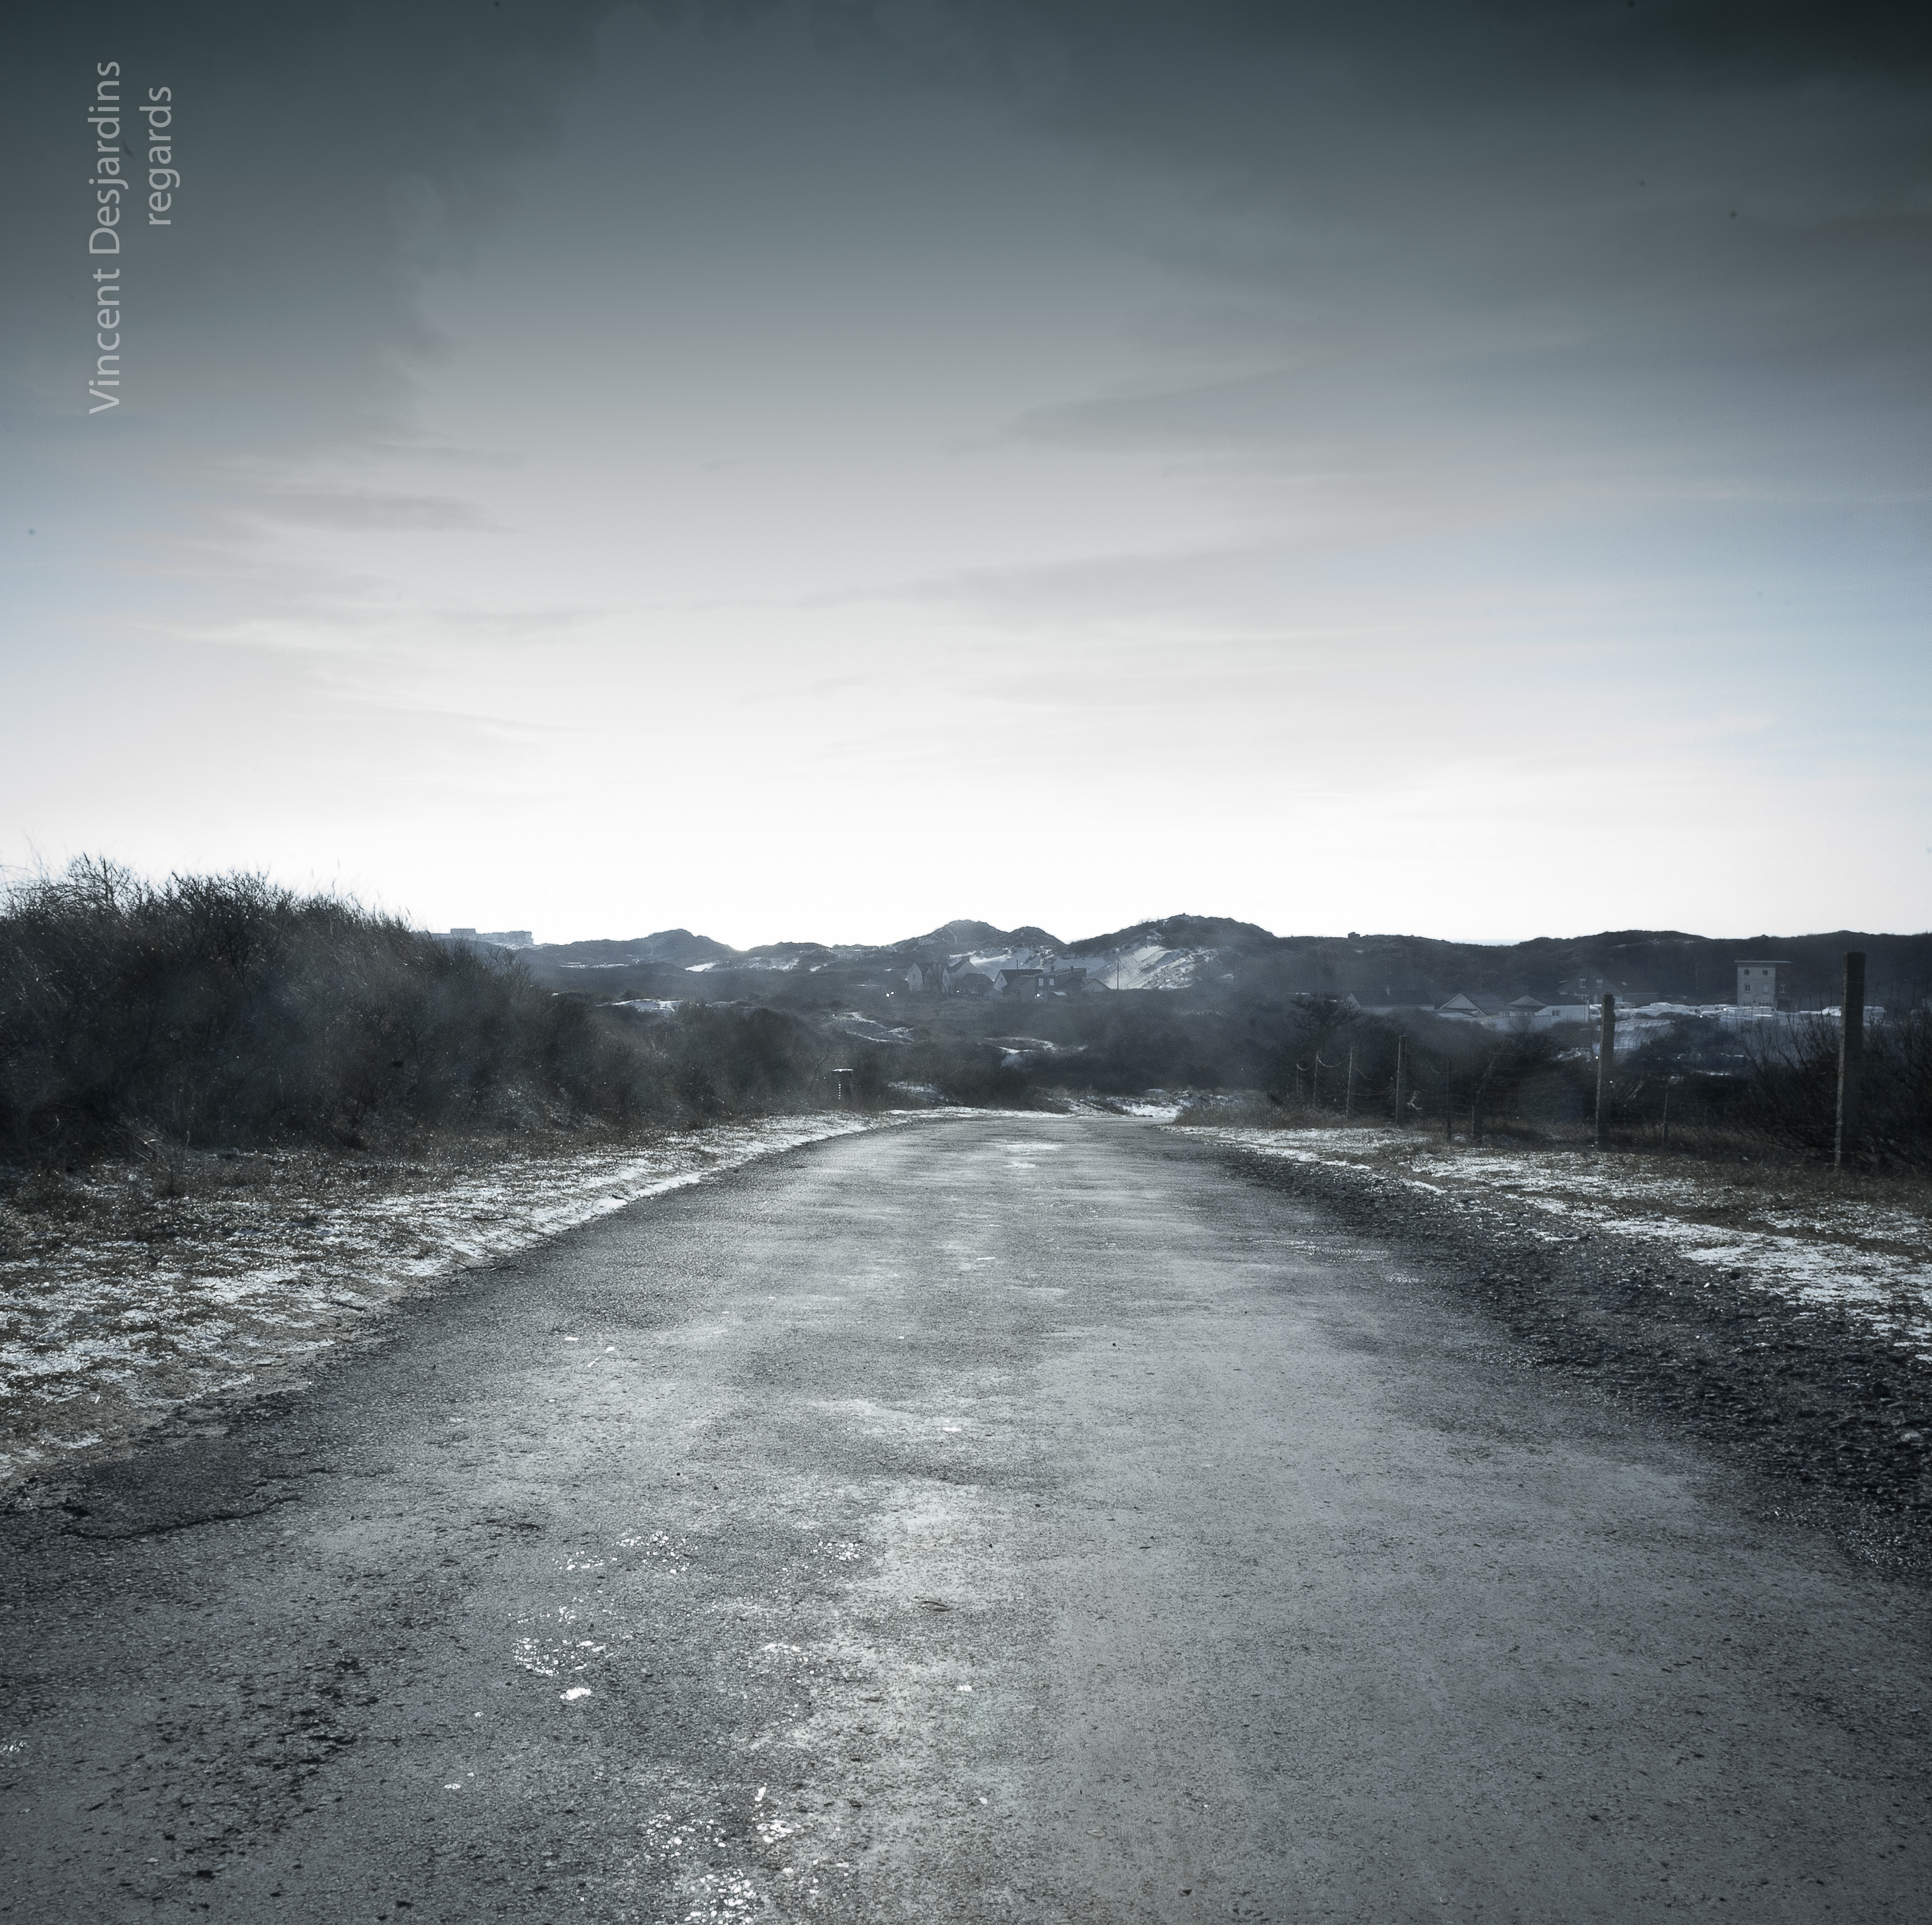
landscape, horizon, snow, winter, cloud, sky, fog, road, mist, night, sunlight, morning, highway, asphalt, france, weather, darkness, monochrome, route, road trip, paysage, infrastructure, pasdecalais, cotedopale, stellaplage, nocturne, road surface, atmospheric phenomenon